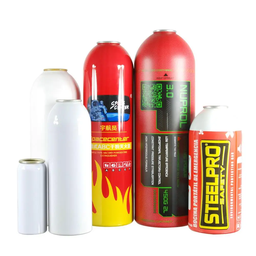
Label: metal